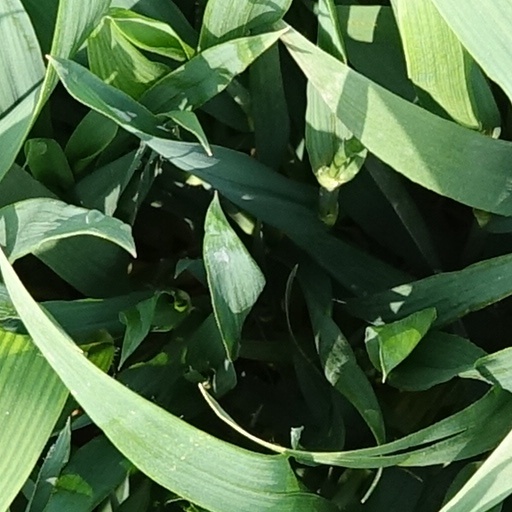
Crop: wheat